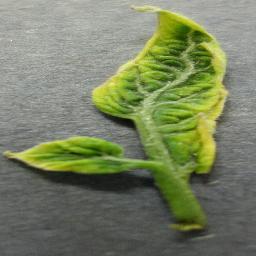
Label: Tomato___Tomato_Yellow_Leaf_Curl_Virus